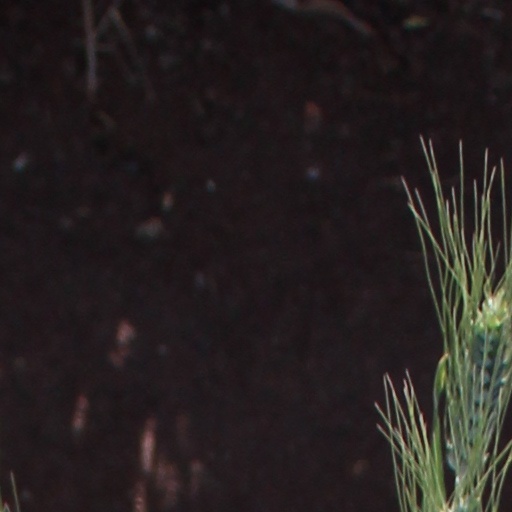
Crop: wheat